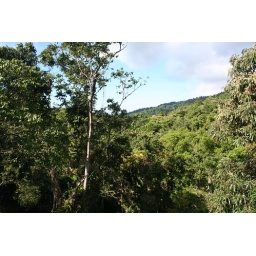
Another view of the canopy from the observation tower about 15 metres (abt 50 ft) above ground level.